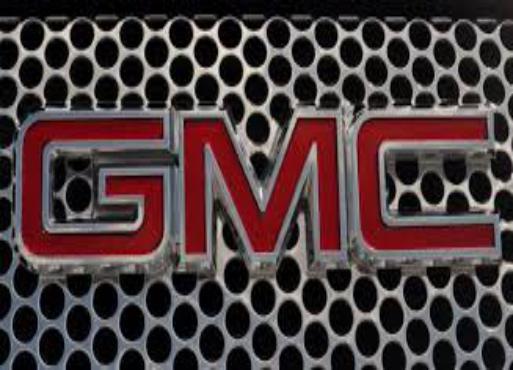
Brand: GMC
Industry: Transportation